Nayoro

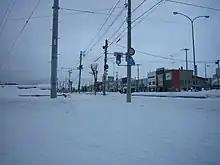
A street in front of Nayoro Station

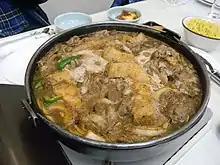
Jingisukan stew in Nayoro

The main rivers in the Nayoro Basin in northern Hokkaido are the Teshio River and its tributary, the Nayoro River. The urban area of Nayoro was formed islightly upstream from the confluence of the two rivers.